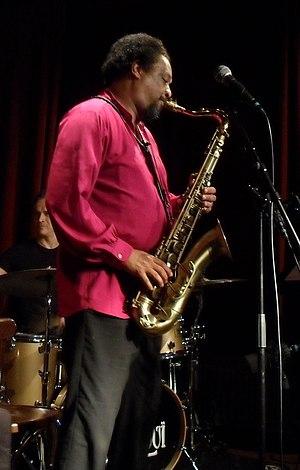
Chico Freeman est un saxophoniste ténor américain né le 17 juillet 1949 à Chicago en Illinois. Il est le fils du saxophoniste de jazz Von Freeman et est diplômé de l'Université Northwestern. Chico Freeman a joué entre autres musiciens avec Wynton Marsalis, Bobby Hutcherson, Hilton Ruiz, Djamel Laroussi, Chaka Khan, Celia Cruz, Tito Puente ou Cecil McBee.